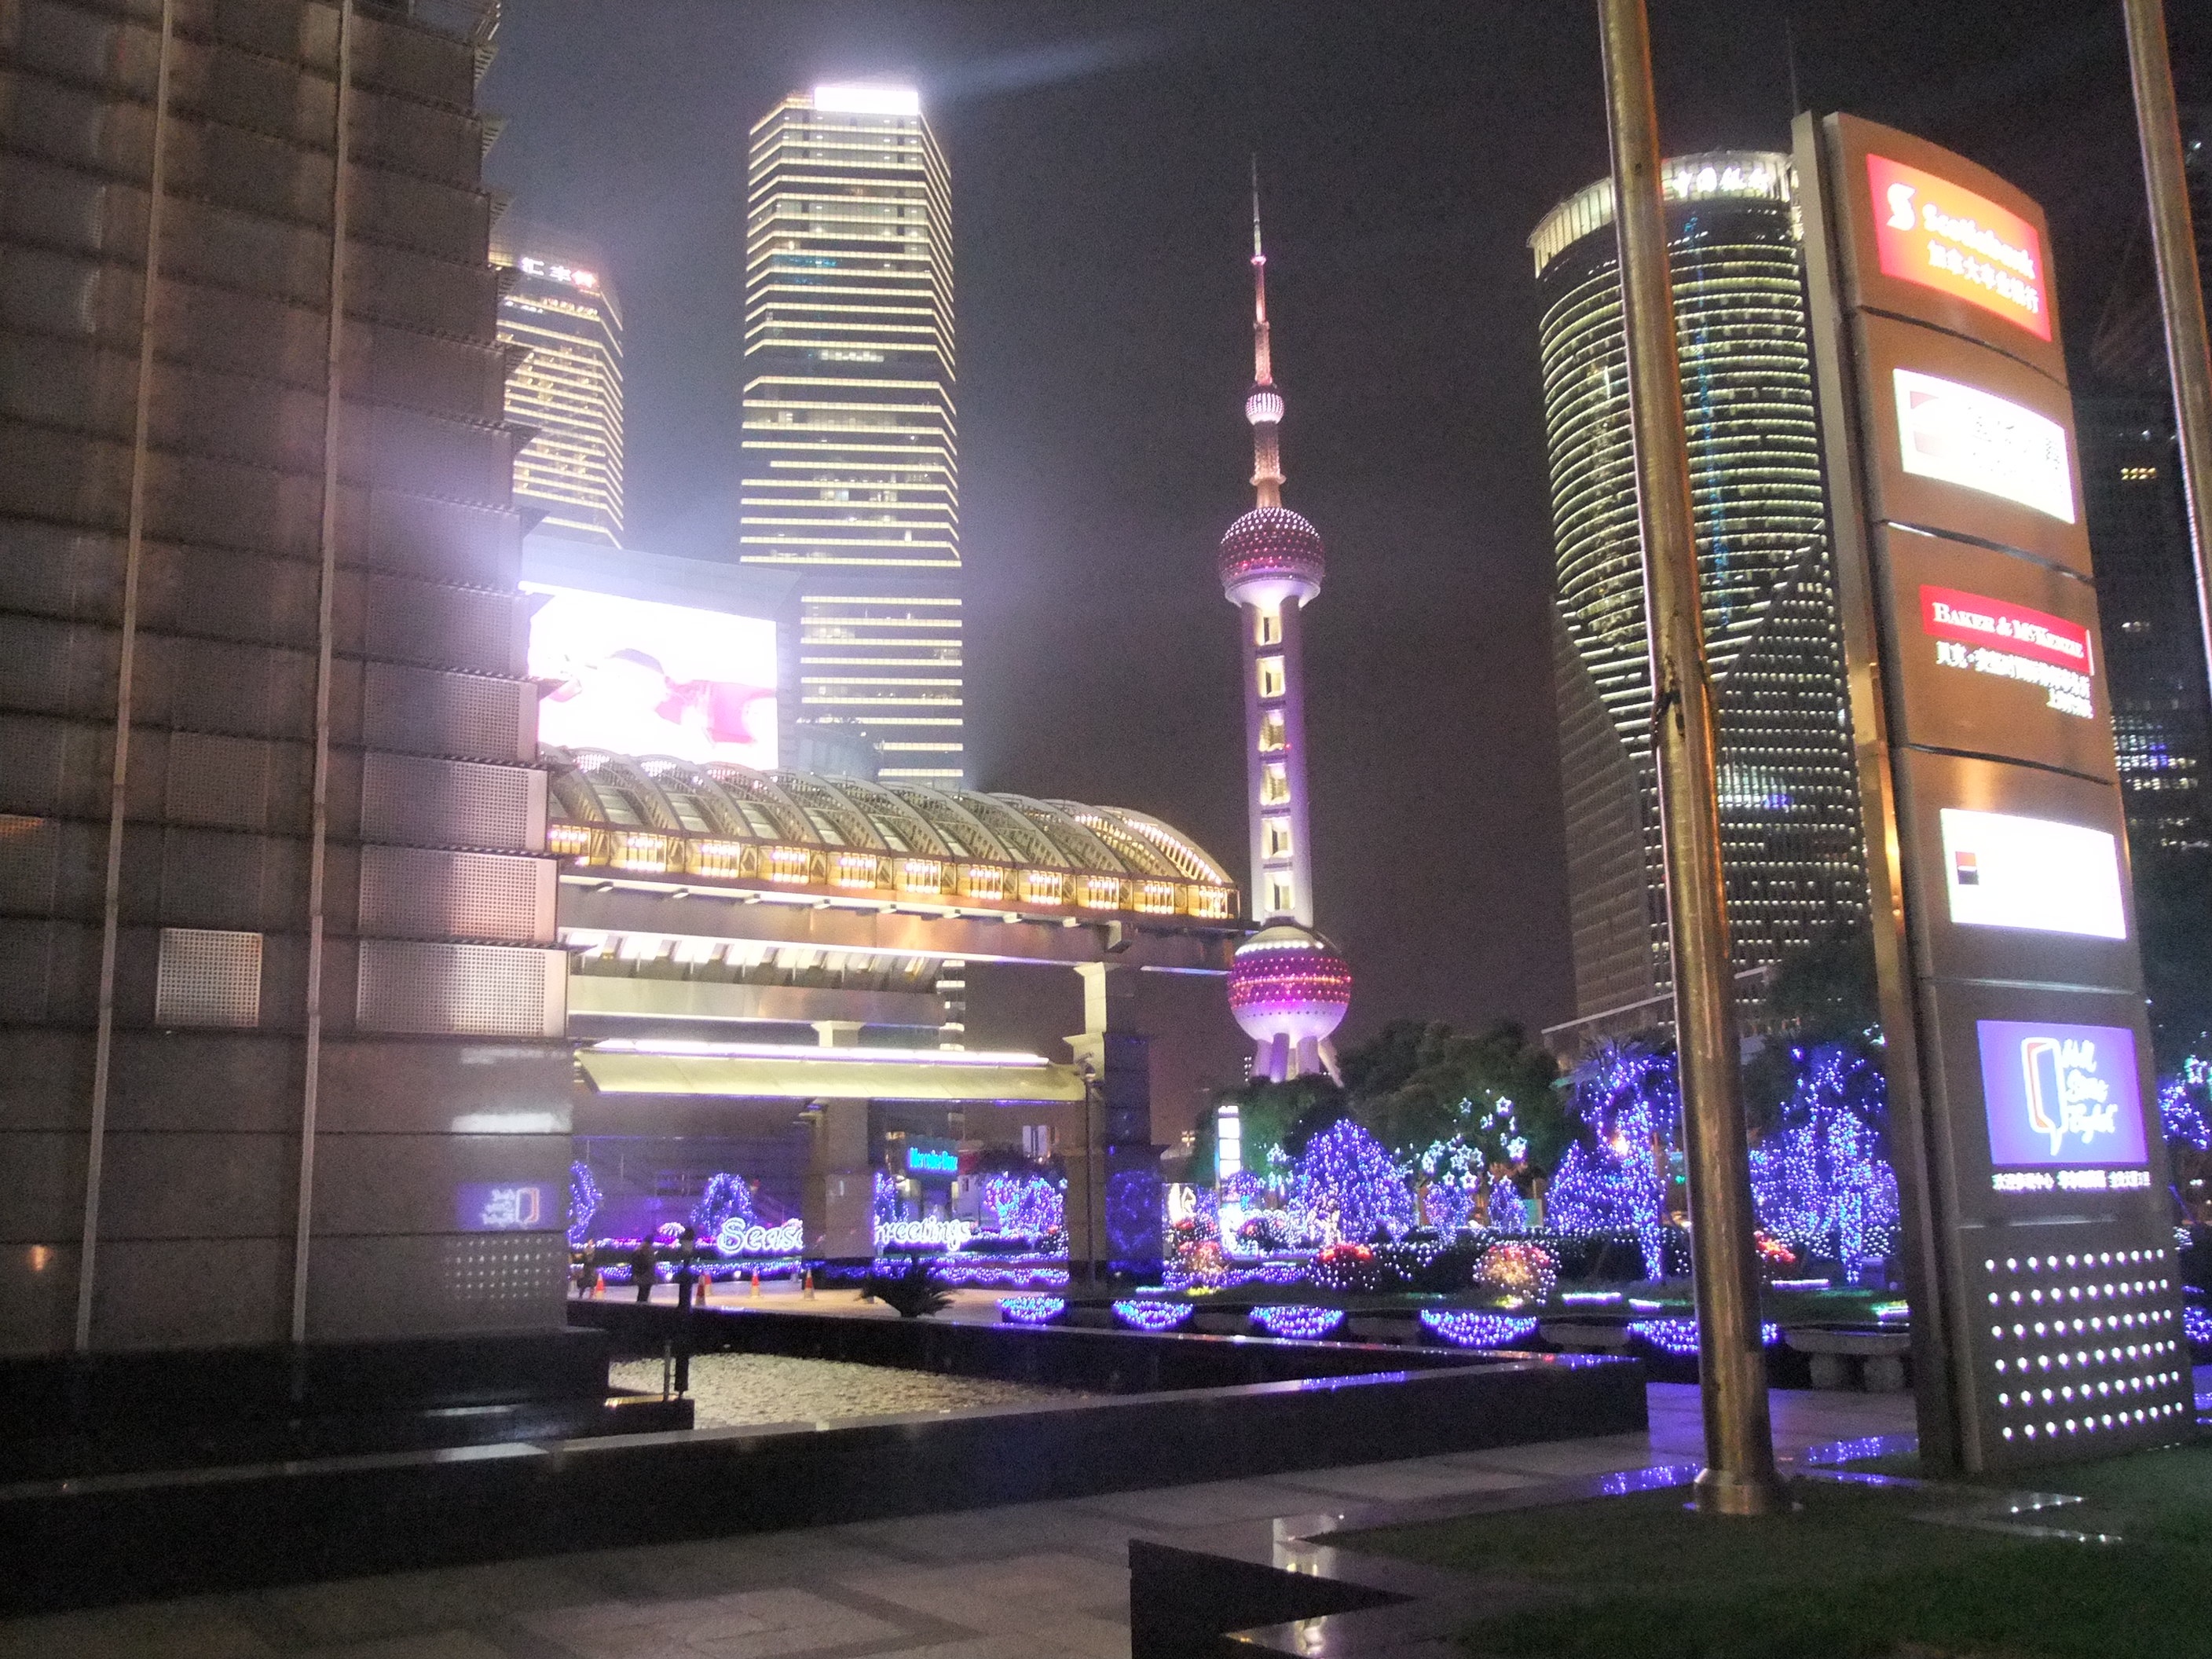
night, downtown, metropolis